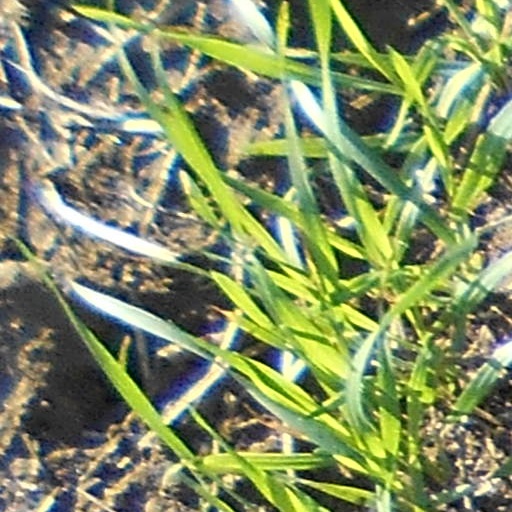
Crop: wheat